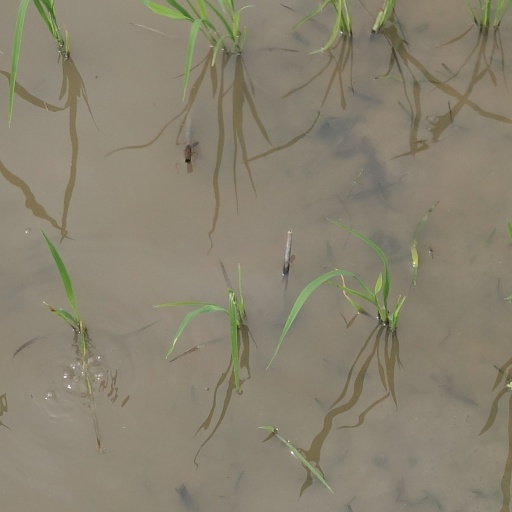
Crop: rice